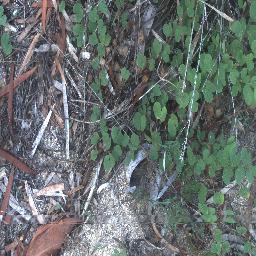
Label: negative